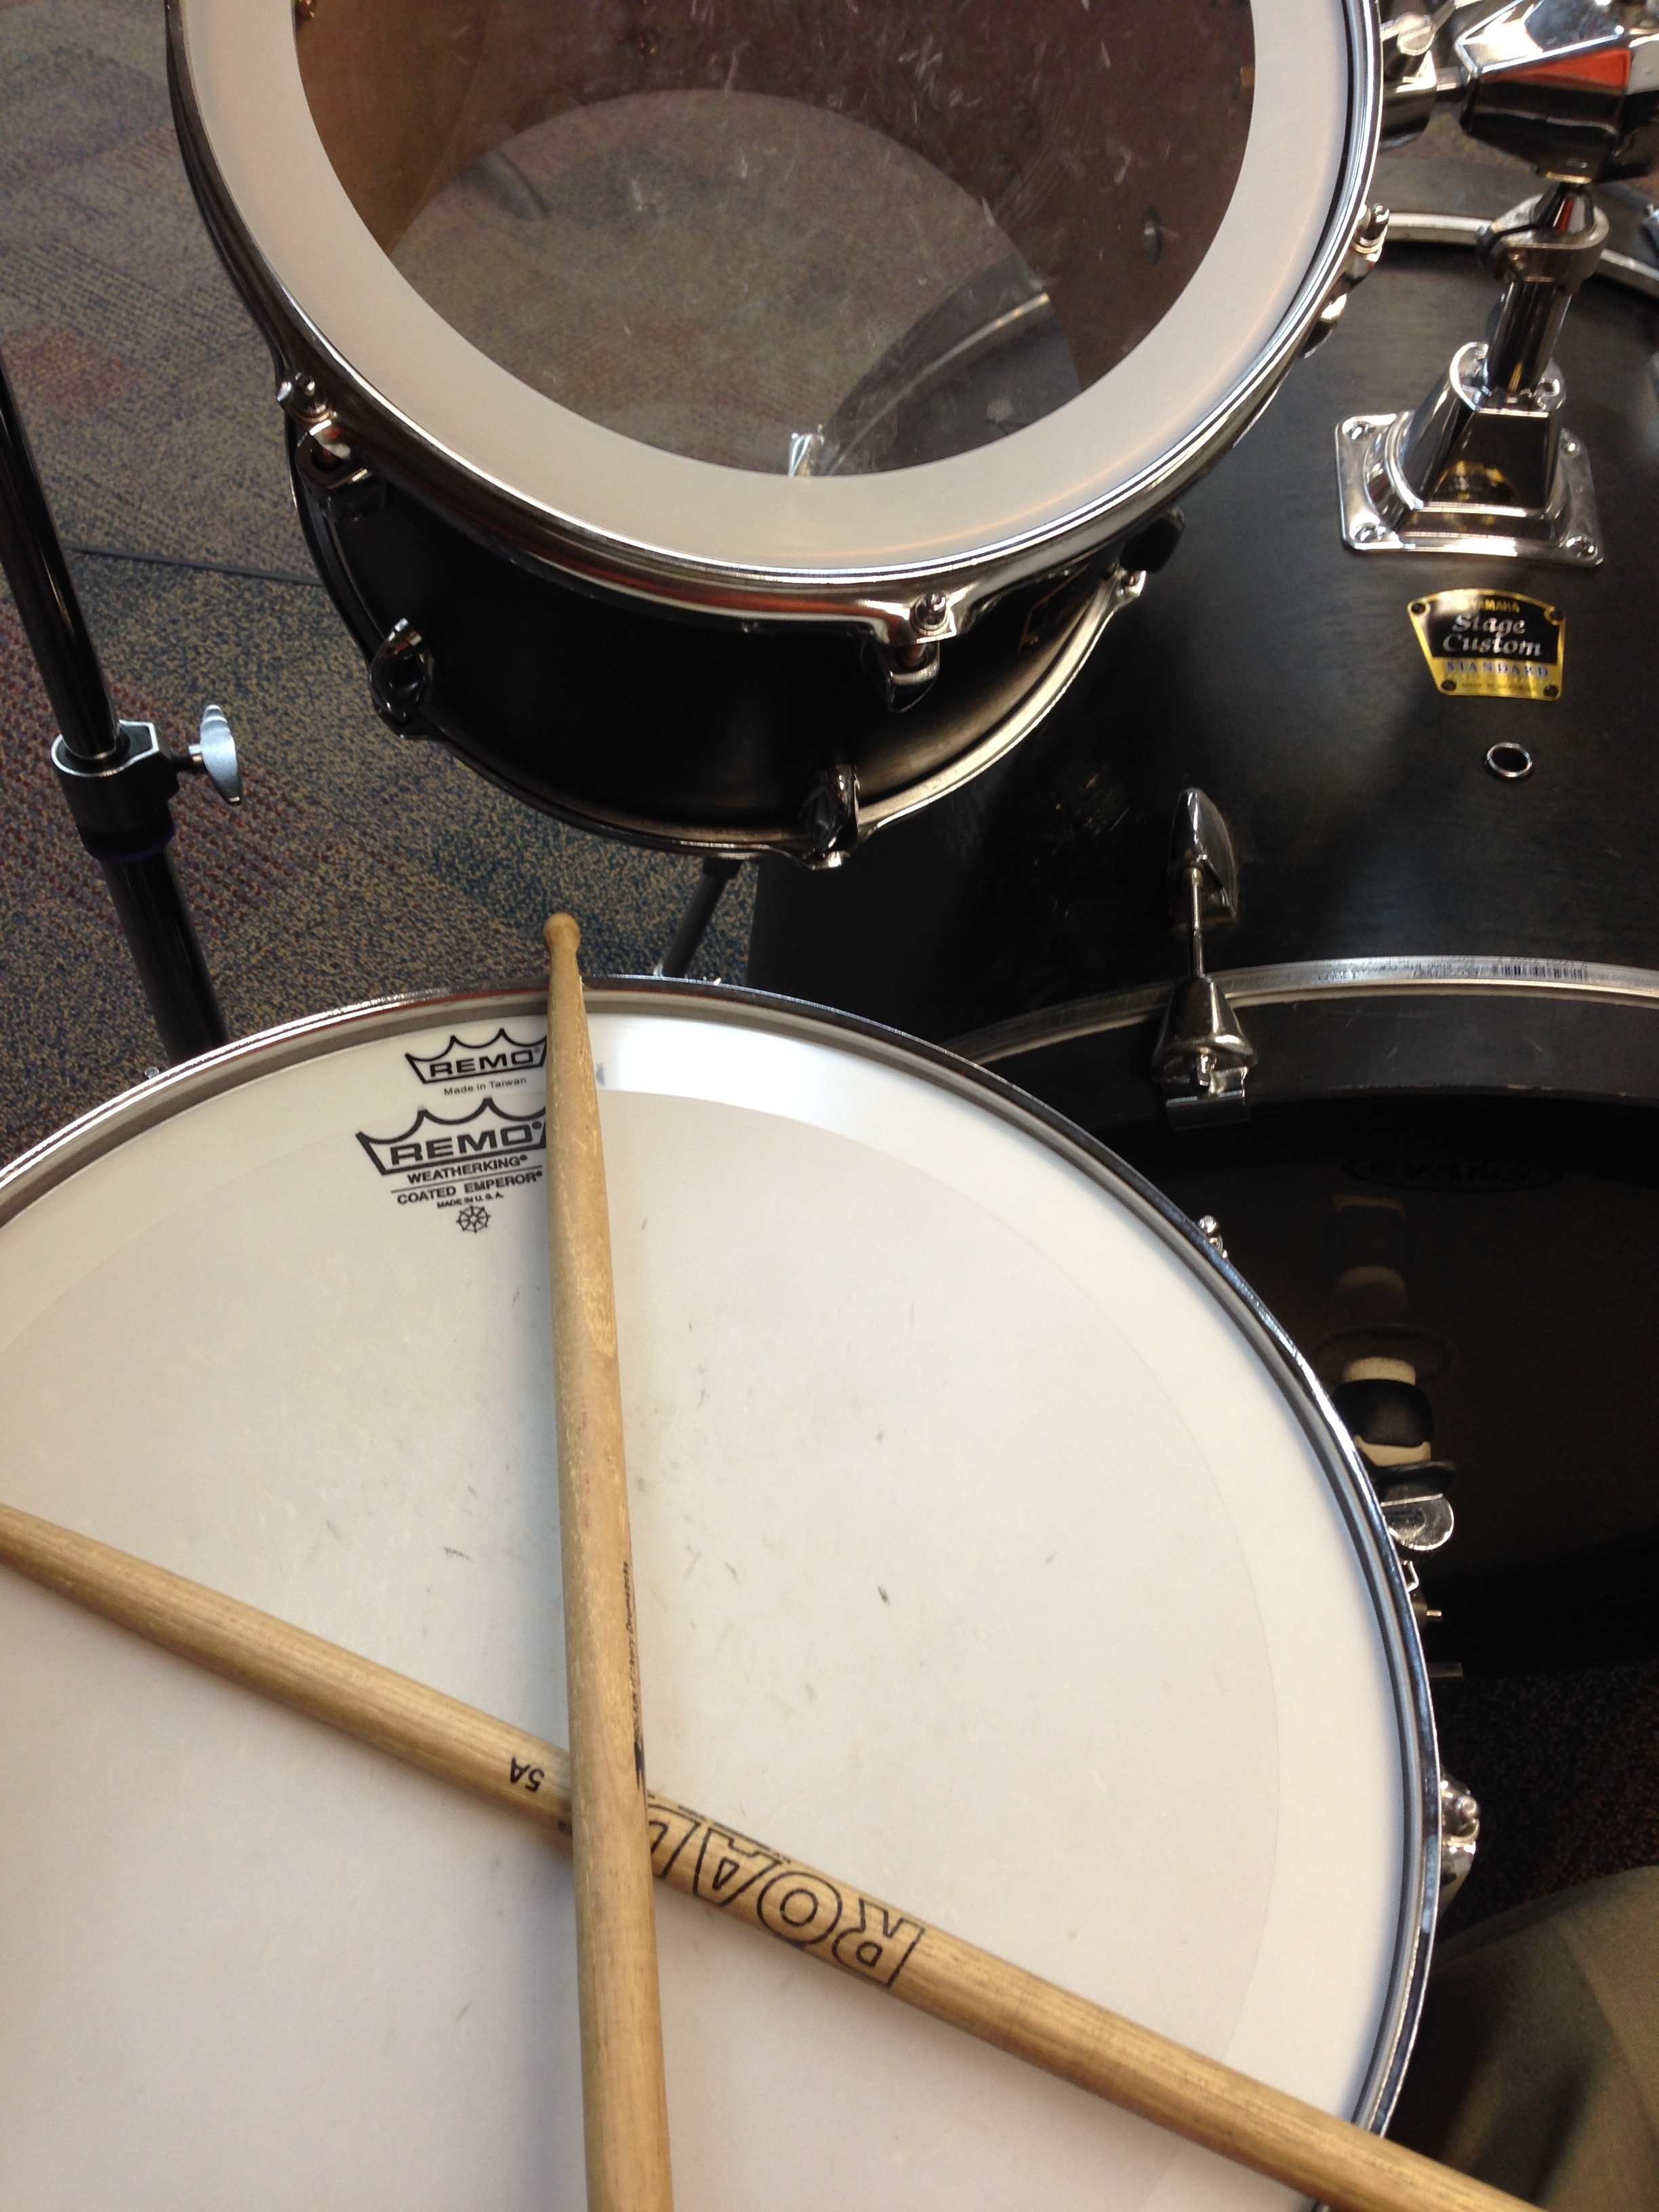
music, guitar, instrument, set, drum, musical instrument, percussion, drums, stick, bass drum, drumsticks, electronic instrument, plucked string instruments, skin head percussion instrument, hand drum, timbales, snare drum, tom tom drum